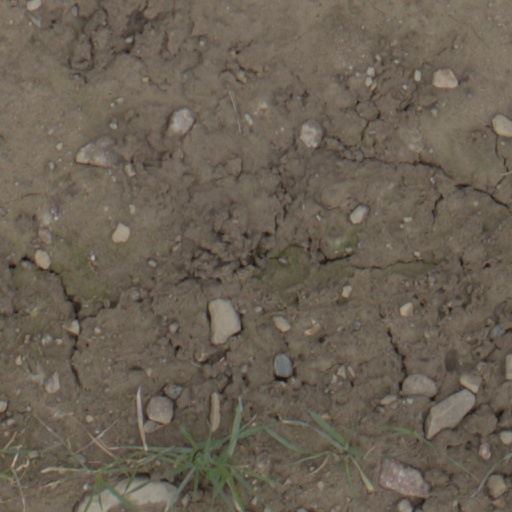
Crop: wheat